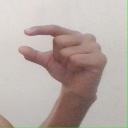
अक्षर: ग